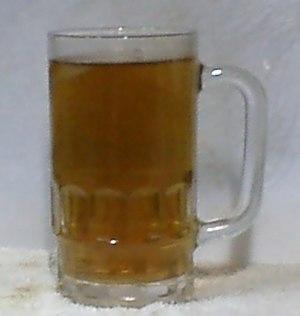
Les boissons sont des liquides qui peuvent être consommés. En plus des besoins essentiels, les boissons font partie de la culture de la société humaine.